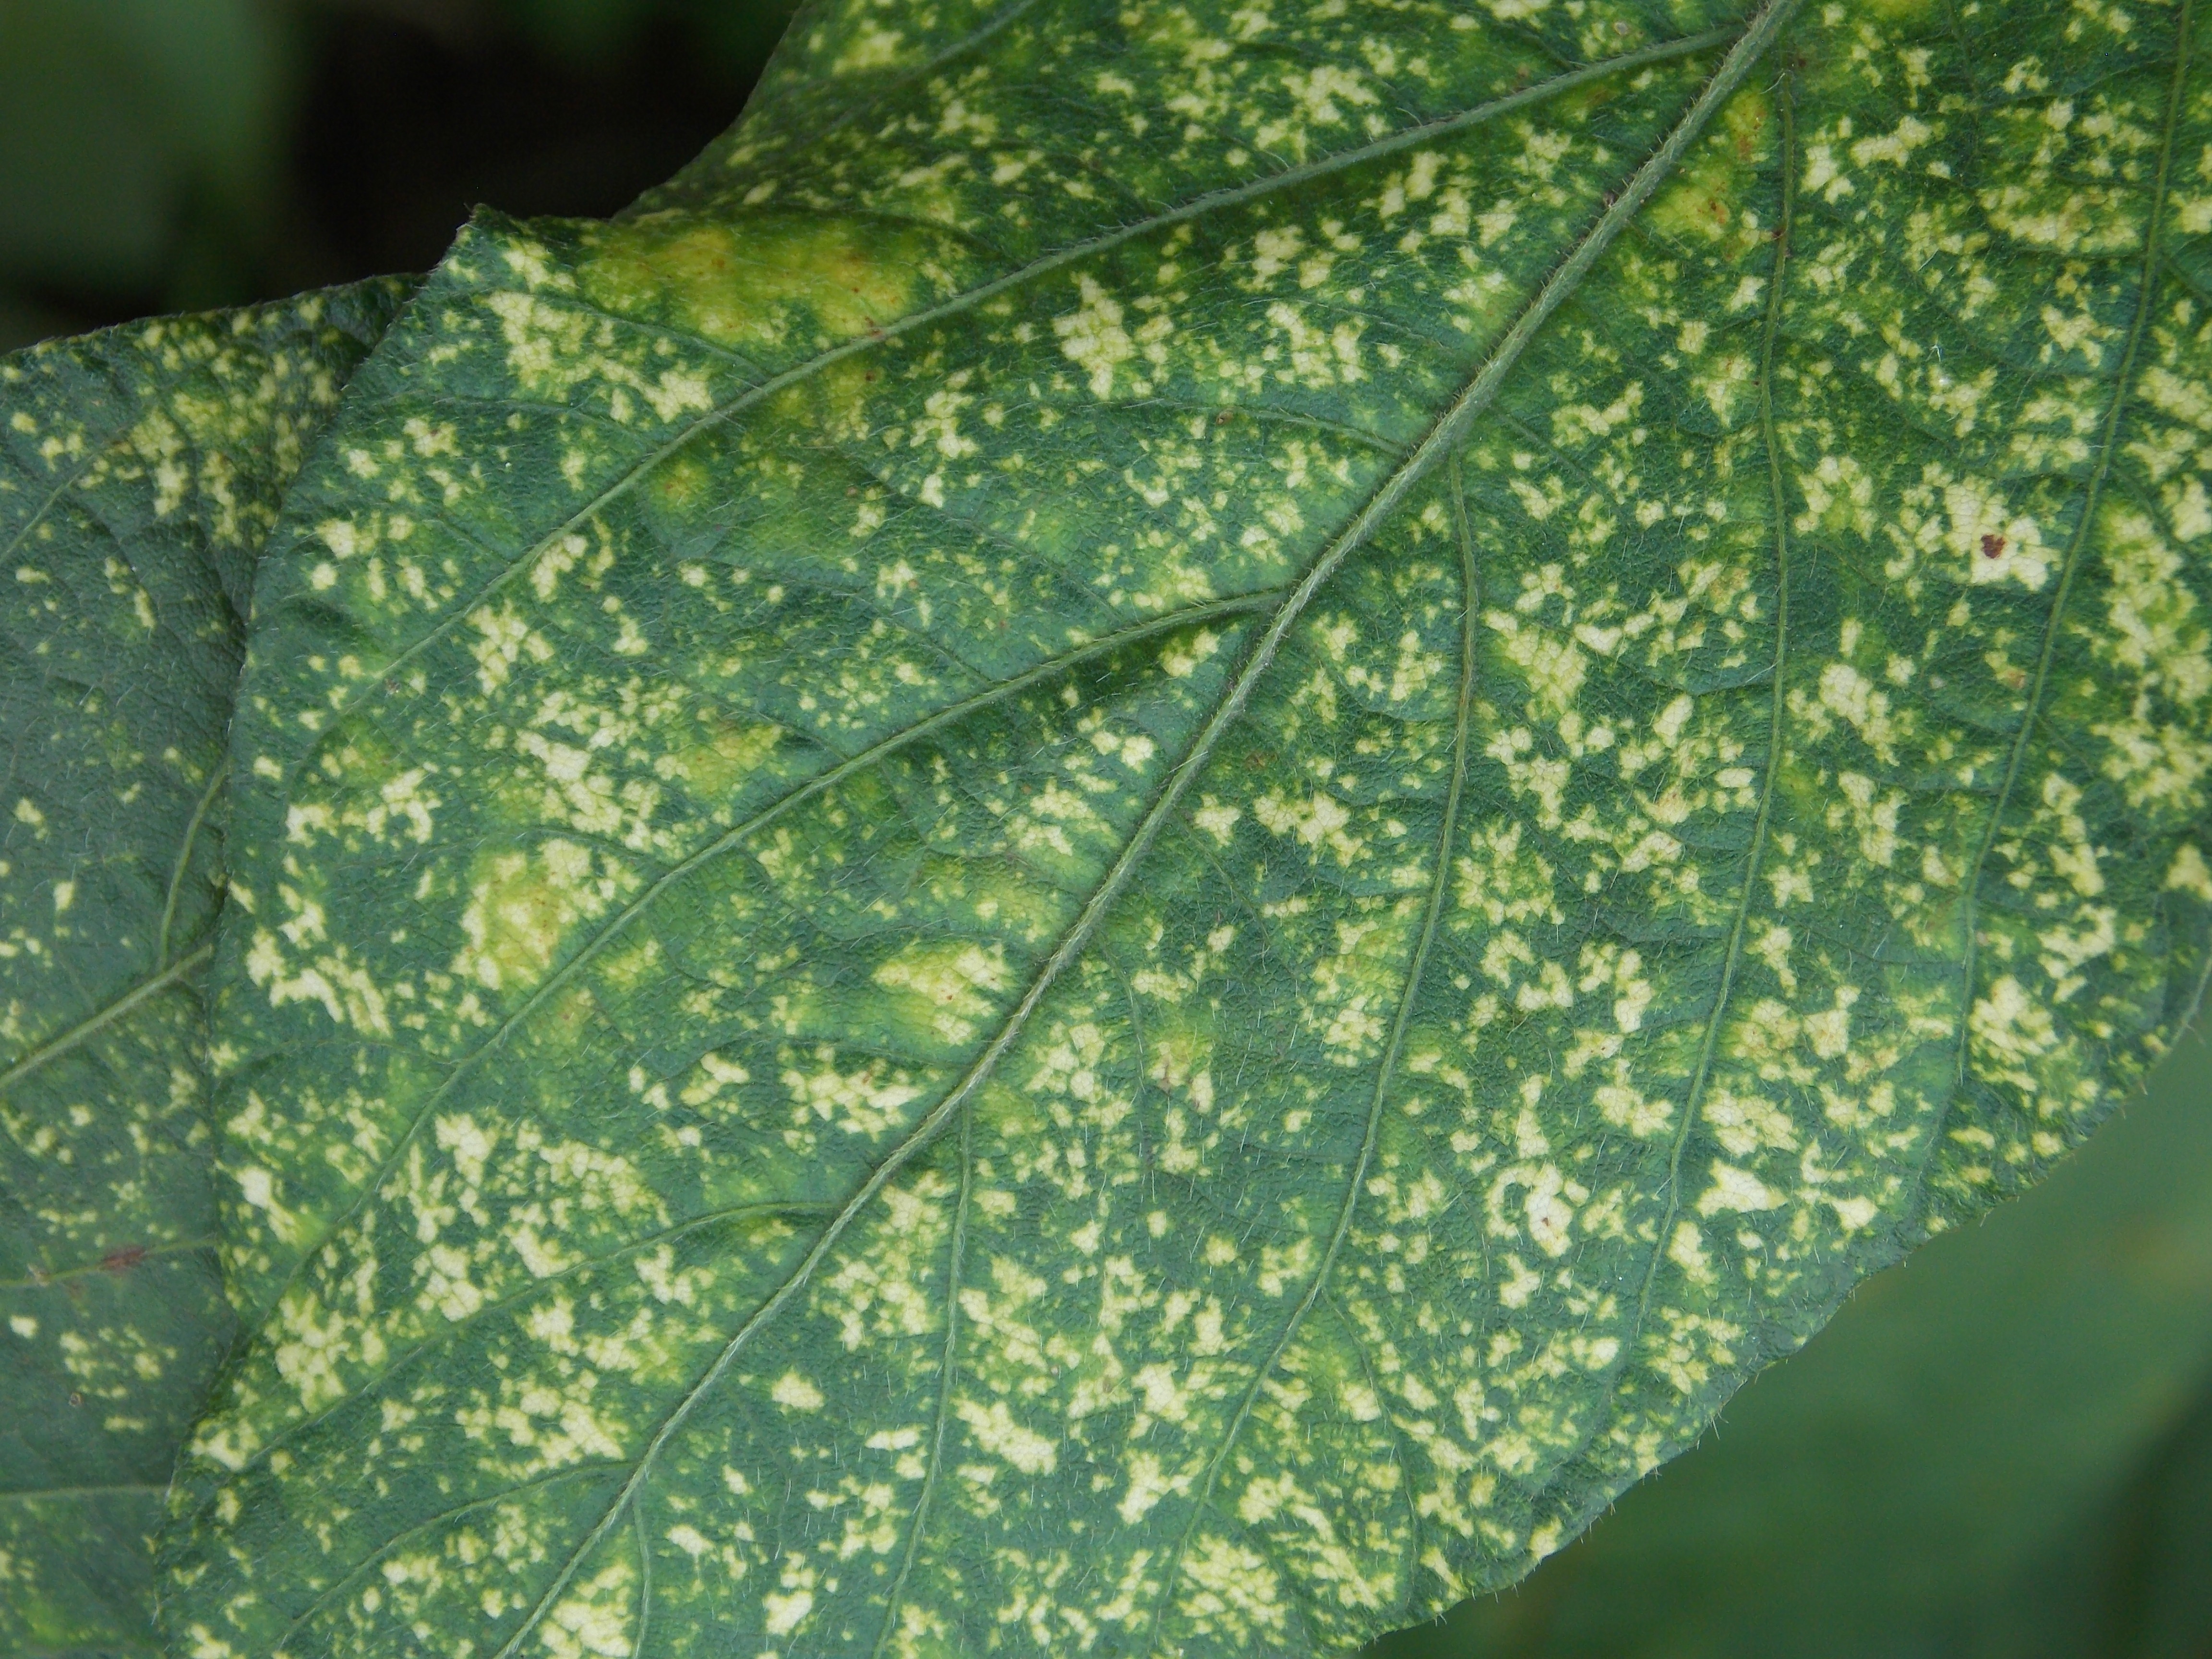
Label: Disease